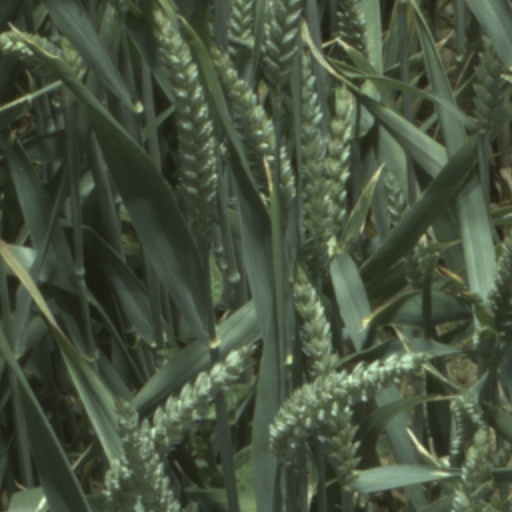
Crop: wheat